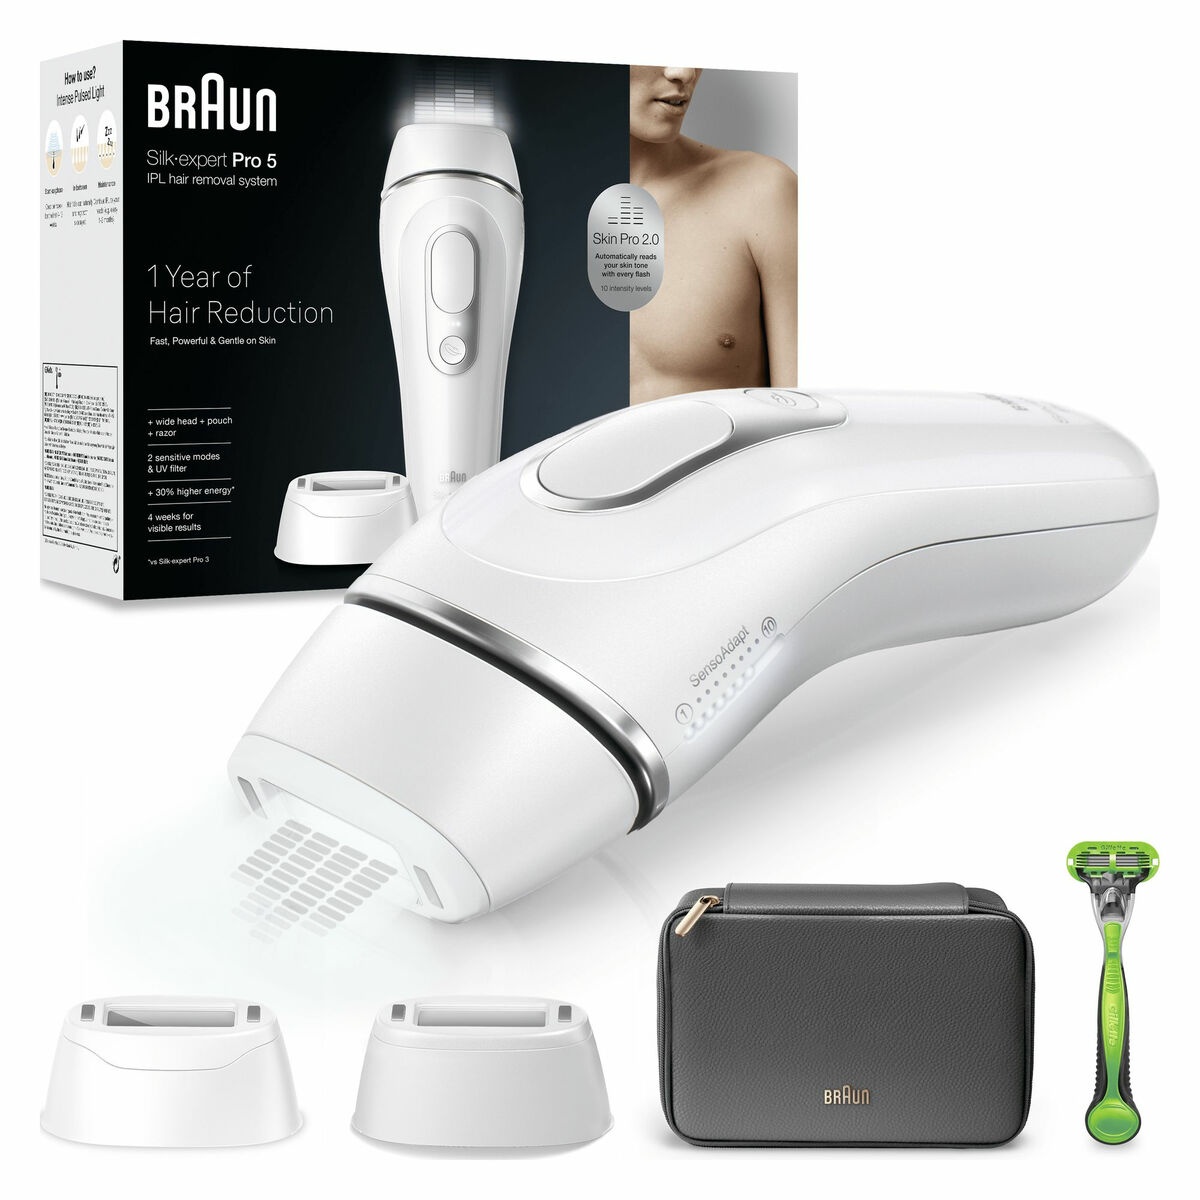
Elektrischer Epilierer Braun
Elektrischer Epilierer Braun ist ein exklusives und hochwertiges Produkt für Ihre Körperpflege. Wenn Sie nur natürliche Körperpflegeprodukte wollen, dann sind die 100 % natürlichen Produkte von Braun genau das Richtige für Sie. Art: Epilierer Steckertyp: EU-Stecker Steckbares Produkt: Ja Geschwindigkeiten: 10 Geschwindigkeitsstufen Farbe: Weiß Merkmale: Einstellbar 10 Intensitätsstufen Stromquelle: Elektrokabel. Technologie: IPL Enthalten: Hülle
Brand: Braun
Category: Health & Beauty > Personal Care > Shaving & Grooming > Hair Removal > Epilators